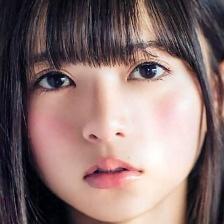
Label: faces